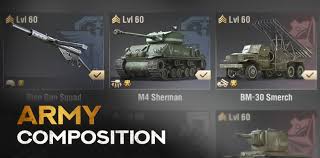
Label: Self Propelled Artillery